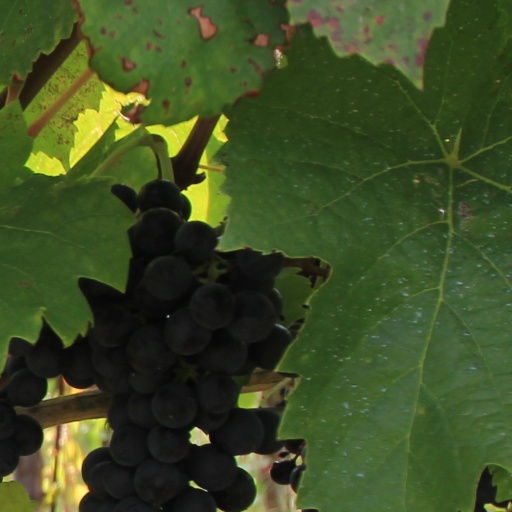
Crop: grape